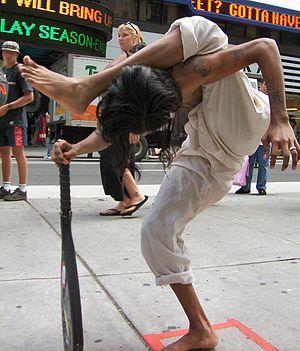
La contorsion est une discipline acrobatique pratiquée au cirque, en gymnastique et en cabaret-variété. Elle est basée sur des mouvements de flexion et d'extension extrêmes du corps humain. Elle nécessite une importante souplesse, une aptitude physique souvent naturelle, associée à un long et exigeant entraînement.